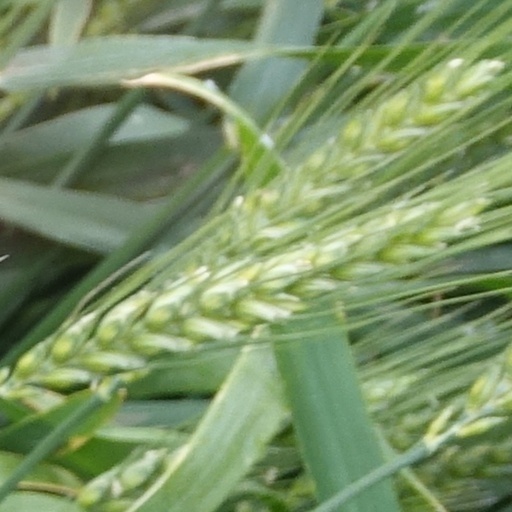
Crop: wheat